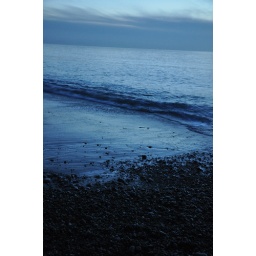
The water receding over a bed of pebbles.